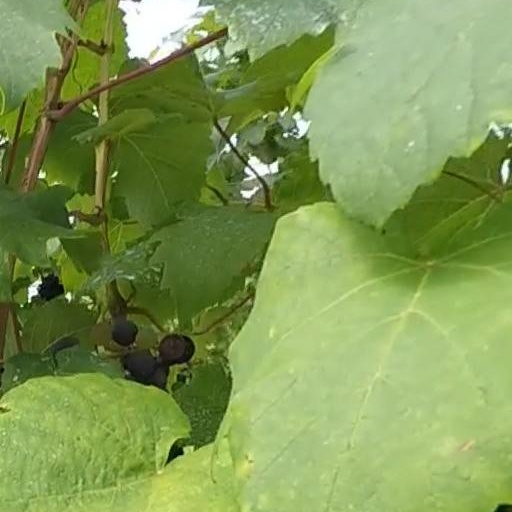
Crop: grape